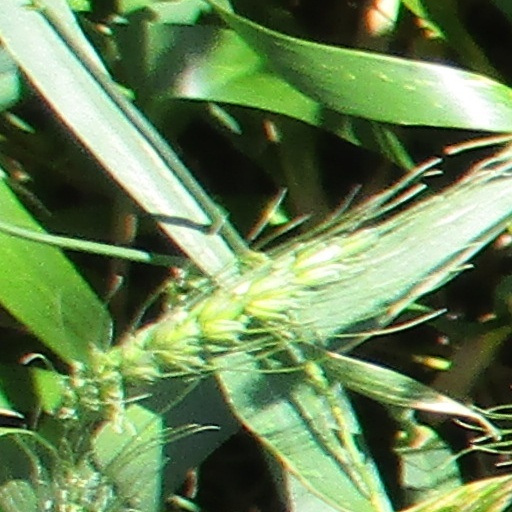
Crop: wheat